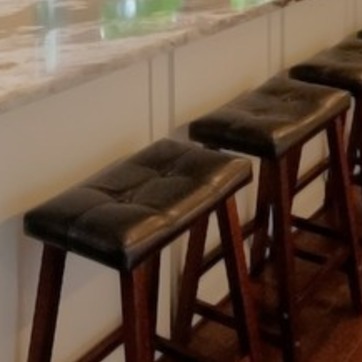
Material: leather